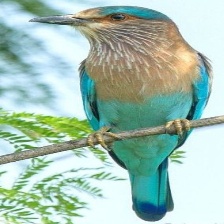
Species: INDIAN ROLLER
Scientific name: CORACIAS BENGHALENSIS